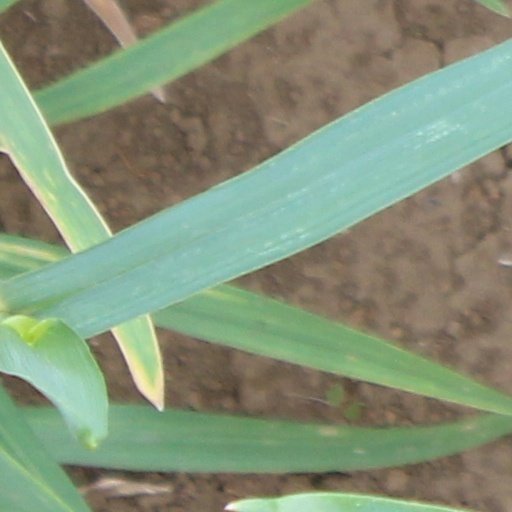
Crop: wheat